Asaphodes aegrota

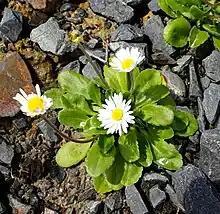
"Bellis perennis", an introduced host plant for larvae of "A. aegrota".

Larvae of this species feed on herbs. They have also been found feeding on introduced lawn daisies.